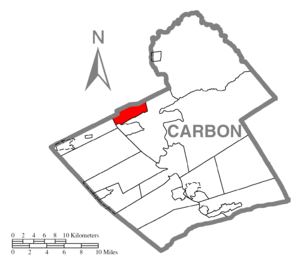
Lausanne Township est un township, situé au nord-ouest du comté de Carbon, aux États-Unis. En 2010, il comptait une population de 237 habitants.